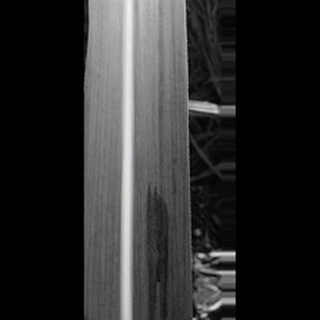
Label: healthy_sugarcane